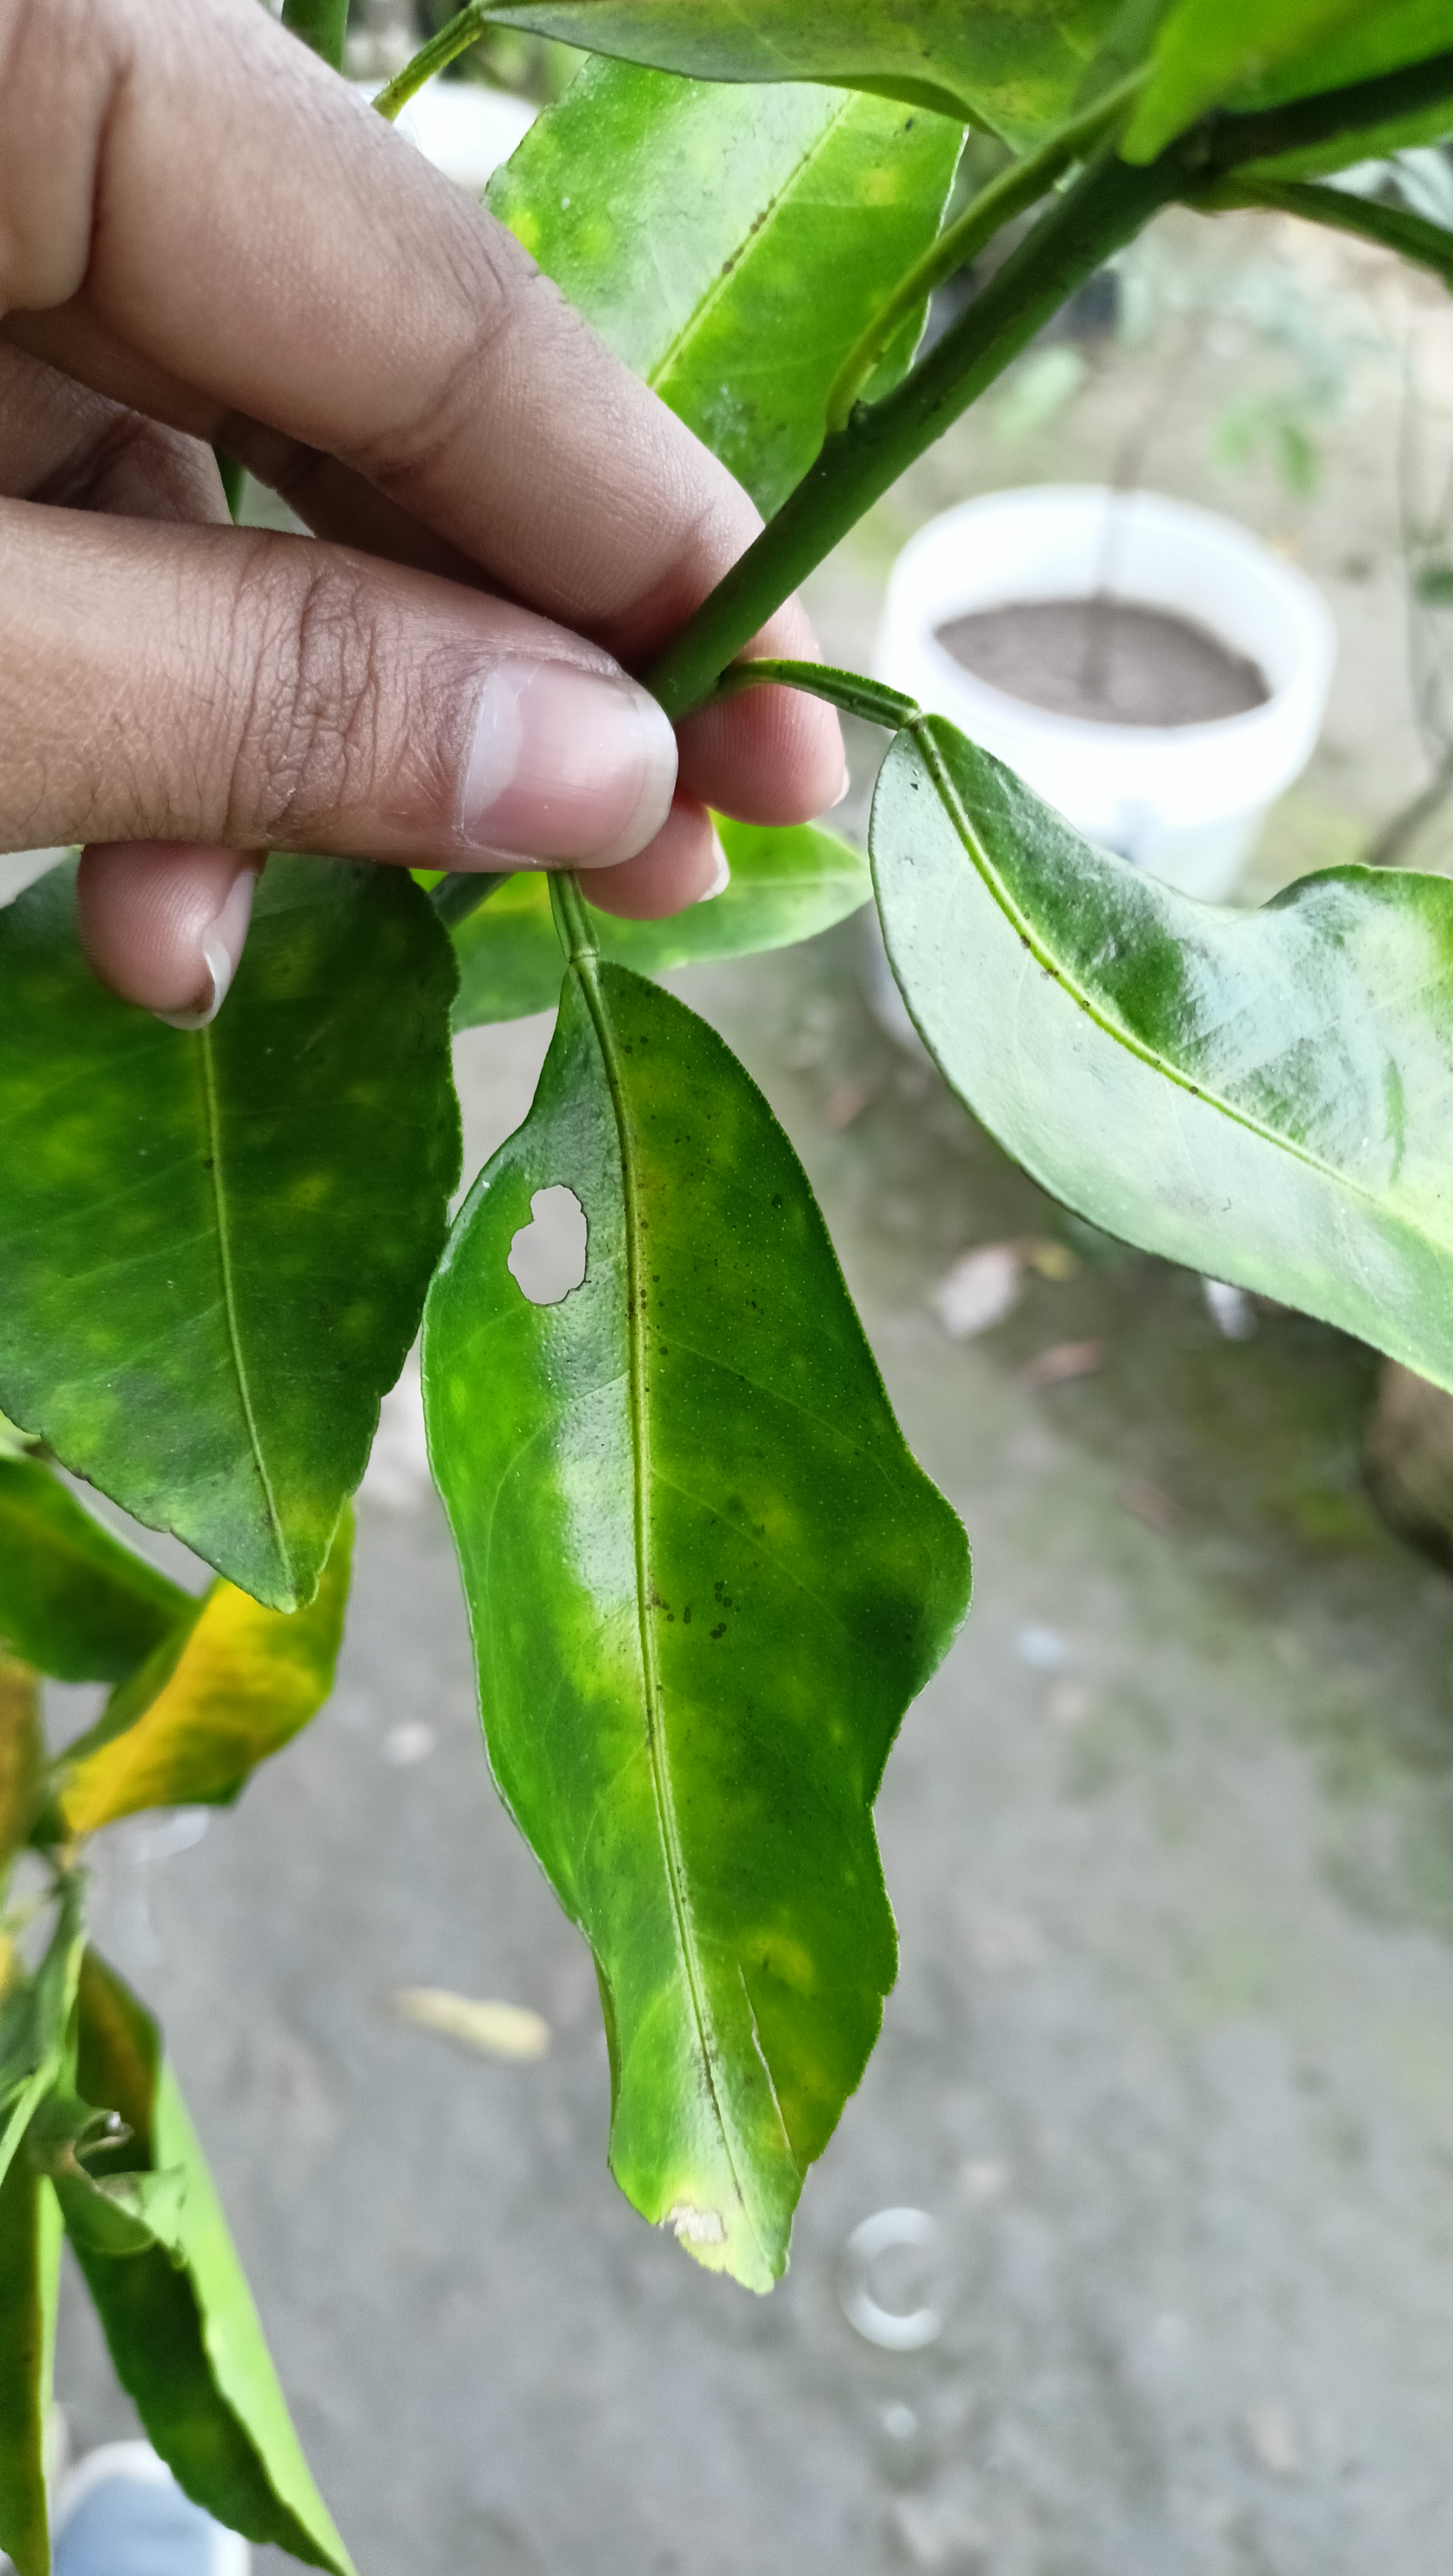
Mandarin leaf variety: Darjeling